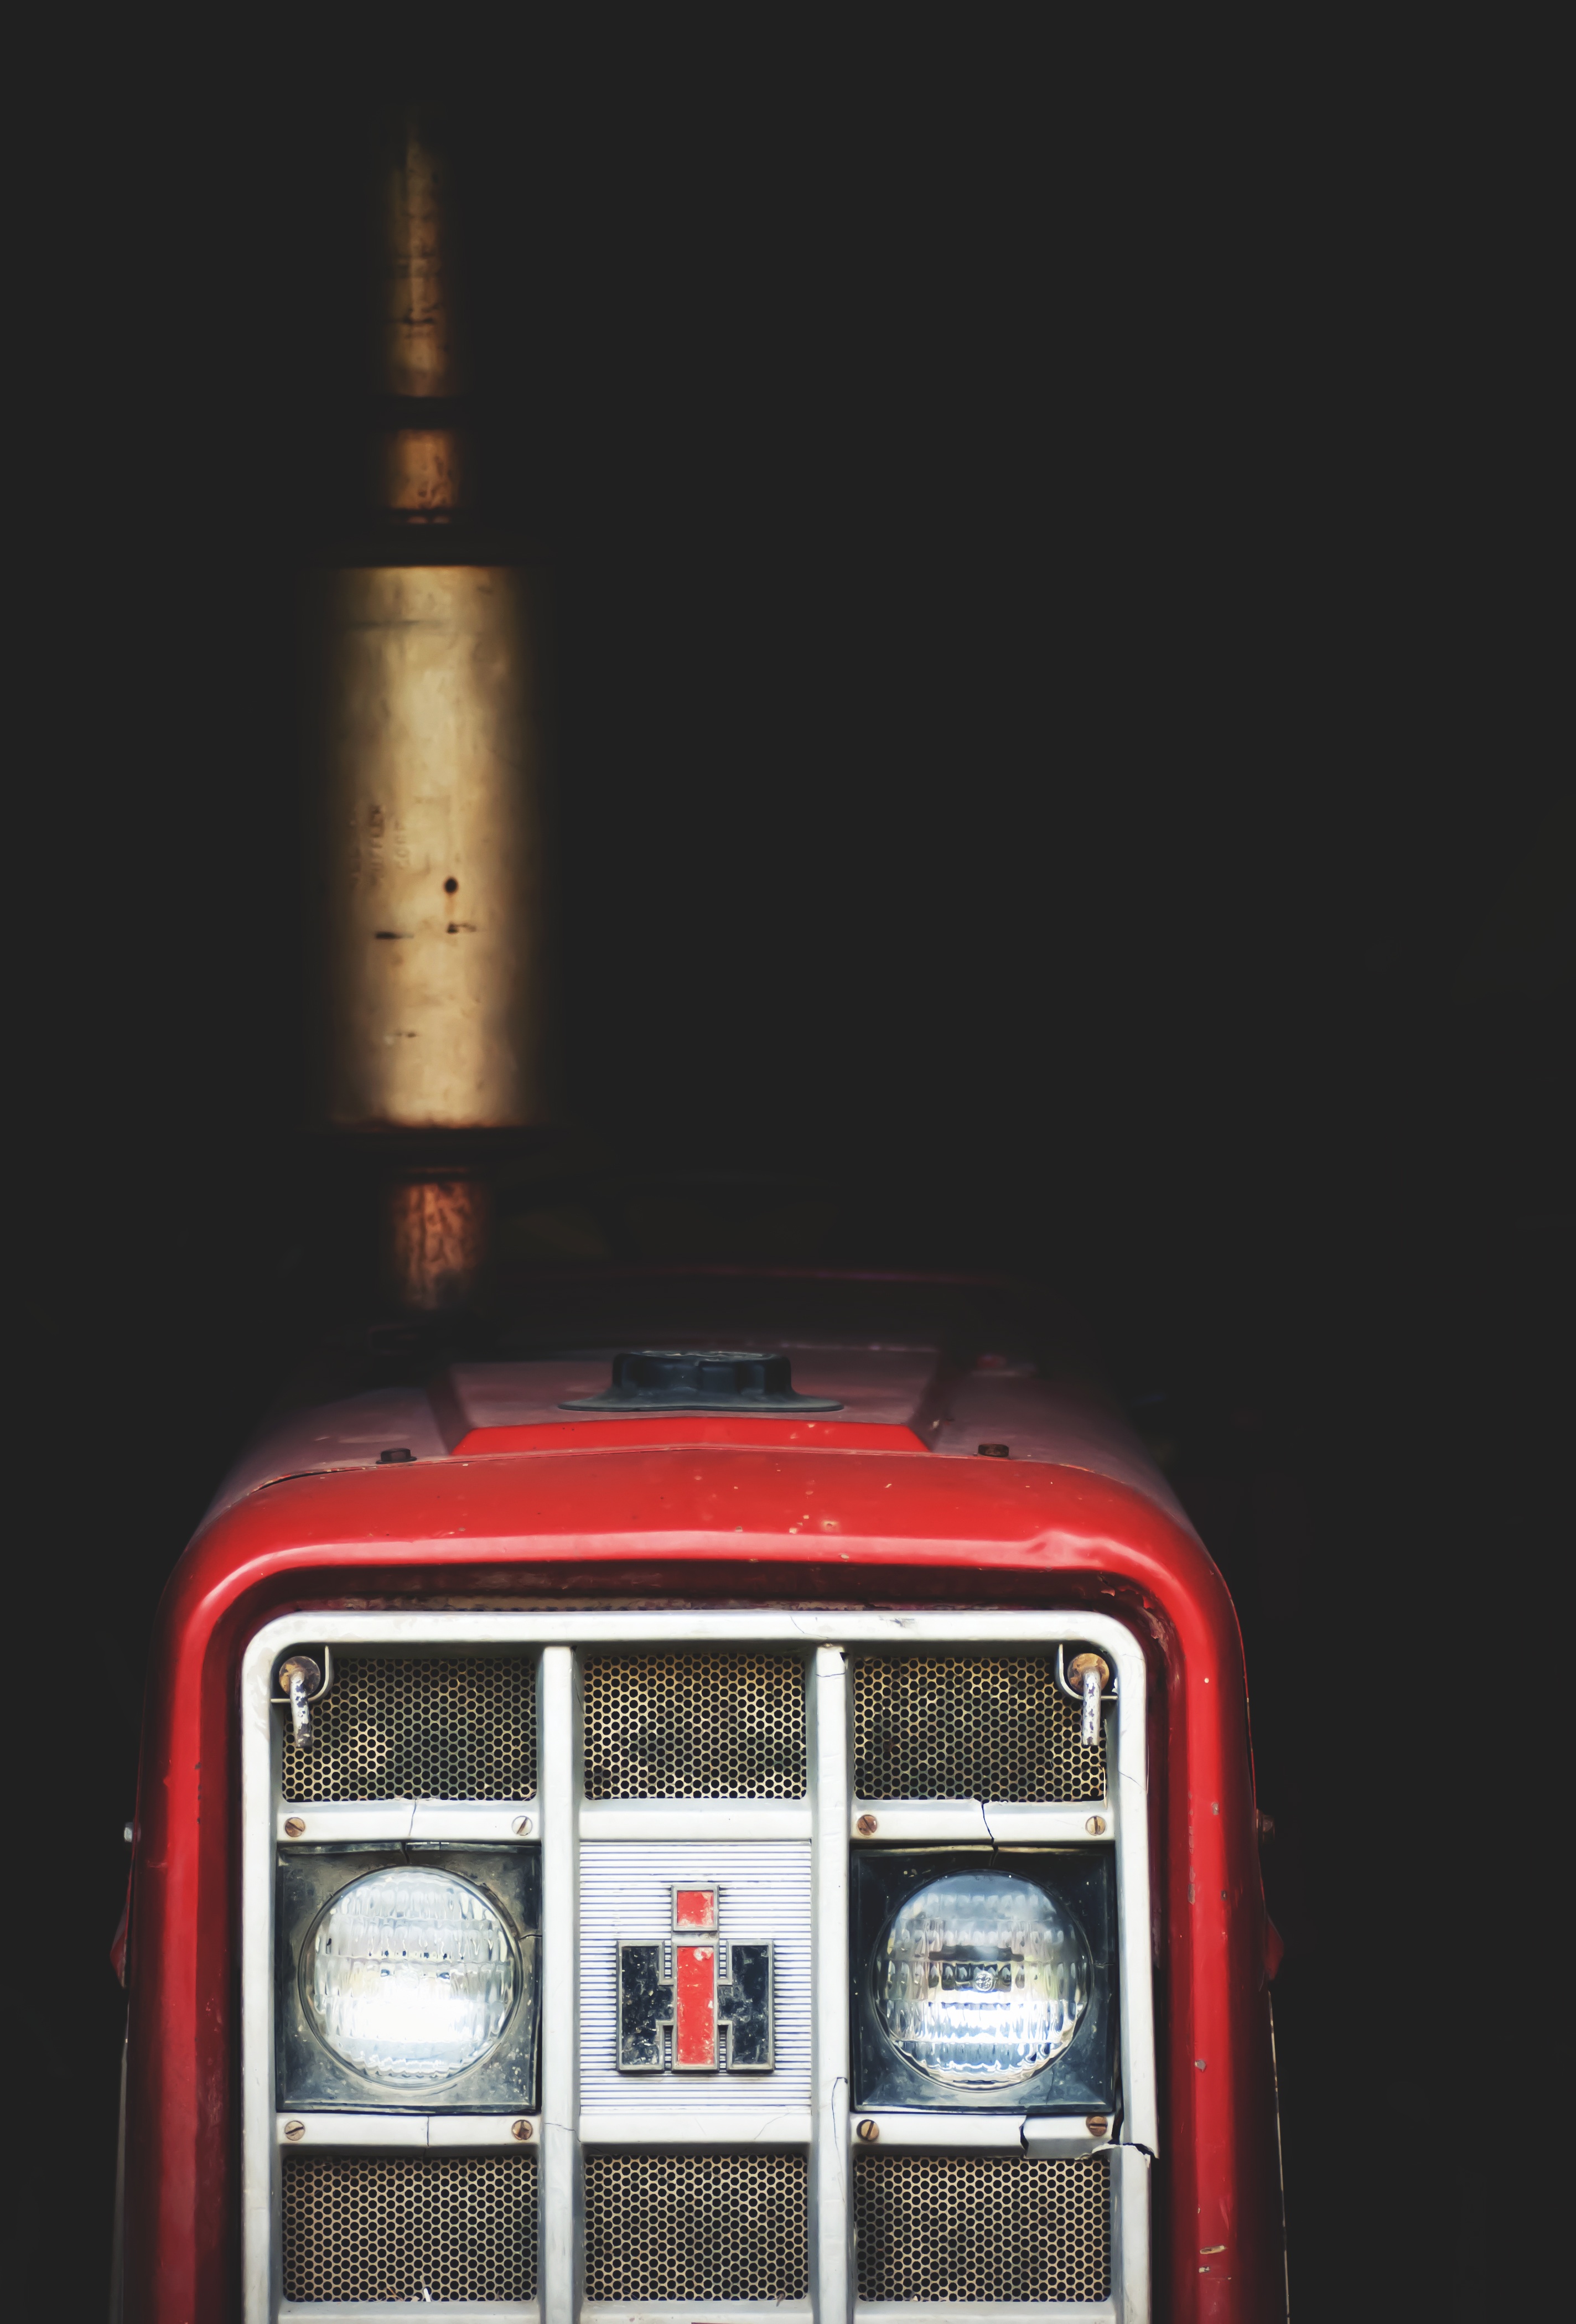
light, tractor, red, vehicle, lamp, lighting, radiator, liqueur